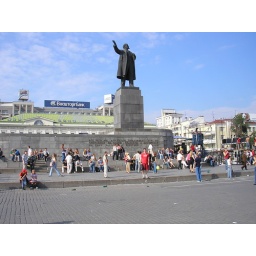
Lenin in ever city ... thats me in red shirt - ekaturinburg